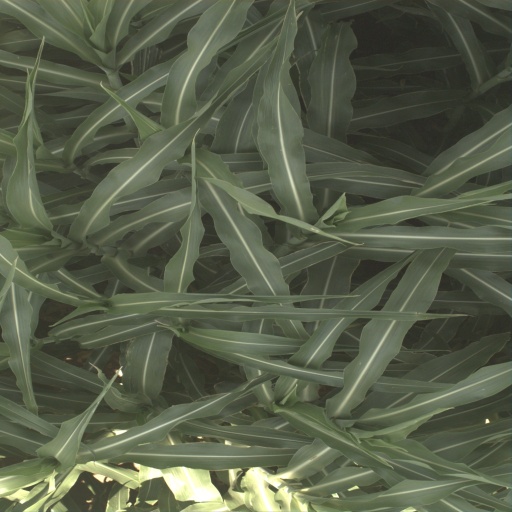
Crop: sorghum